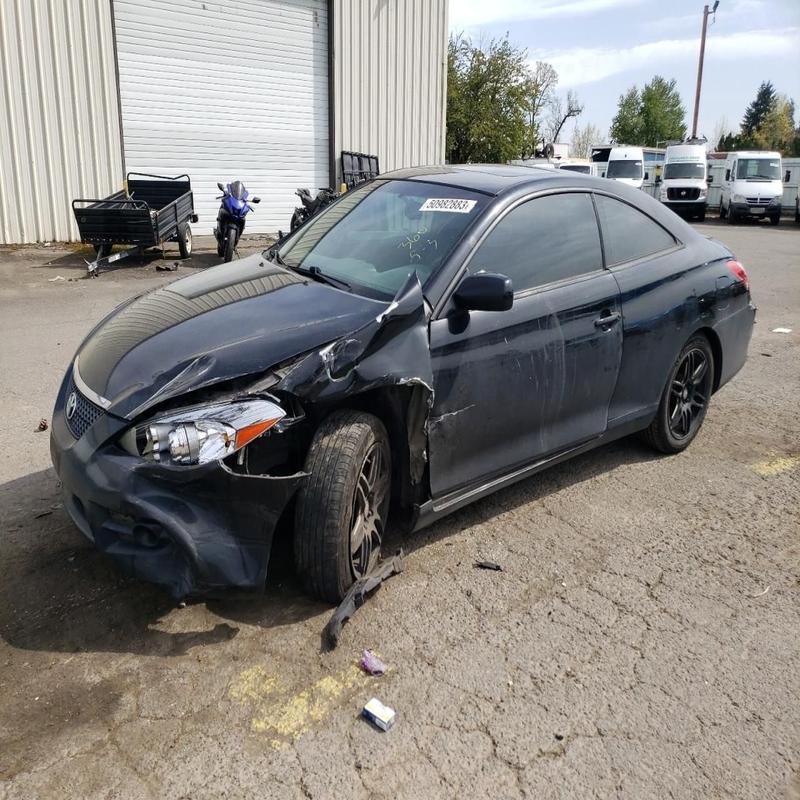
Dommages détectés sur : pare-choc avant, feu avant gauche, capot, aile avant gauche, porte avant gauche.
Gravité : majeur